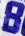
Number: 8